Charles Wesley

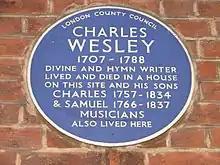
Plaque in Marylebone commemorating the site of Wesley's house (now a pub)

In April 1749, he married the much younger Sarah Gwynne (1726–1822), also known as Sally. She was the daughter of Marmaduke Gwynne, a wealthy Welsh magistrate who had been converted to Methodism by Howell Harris. They moved into a house at 4 Charles Street in Bristol in September 1749. Sarah accompanied the brothers on their journeys throughout Britain until at least 1753.